Larry Niven

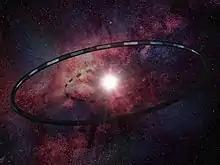
Ringworld

In the "" trading card game, the card Nevinyrral's Disk uses his name, spelled backwards. This tribute was paid because the game's system where mana from lands is used to power spells was inspired by his book "The Magic Goes Away". The card Nevinyrral, Urborg Tyrant was added in Commander Legends, adding Niven's namesake character fully to the game.